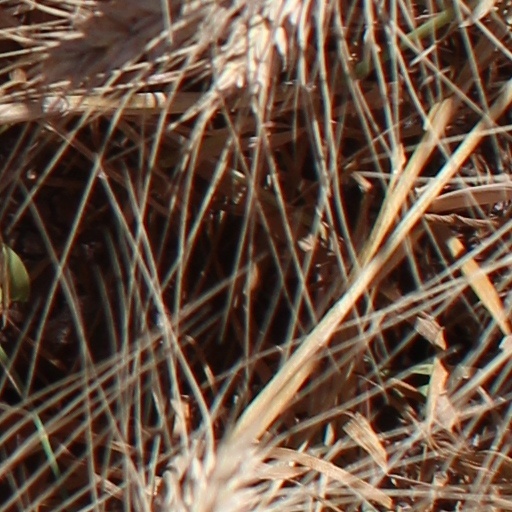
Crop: wheat